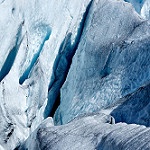
Scene: Outdoor